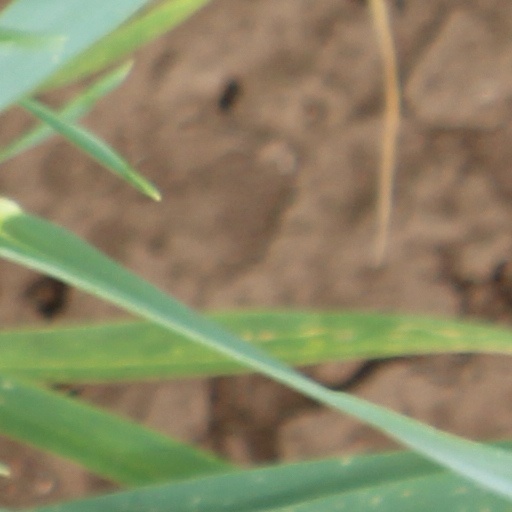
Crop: wheat